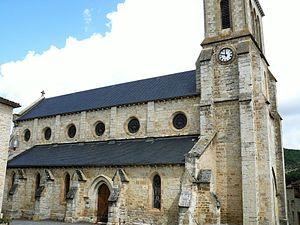
Saint-Germain-du-Bel-Air - Eglise Saint-Germain-l'Auxerrois
Saint-Germain-du-Bel-Air est une commune française, située dans le département du Lot, en région Occitanie.